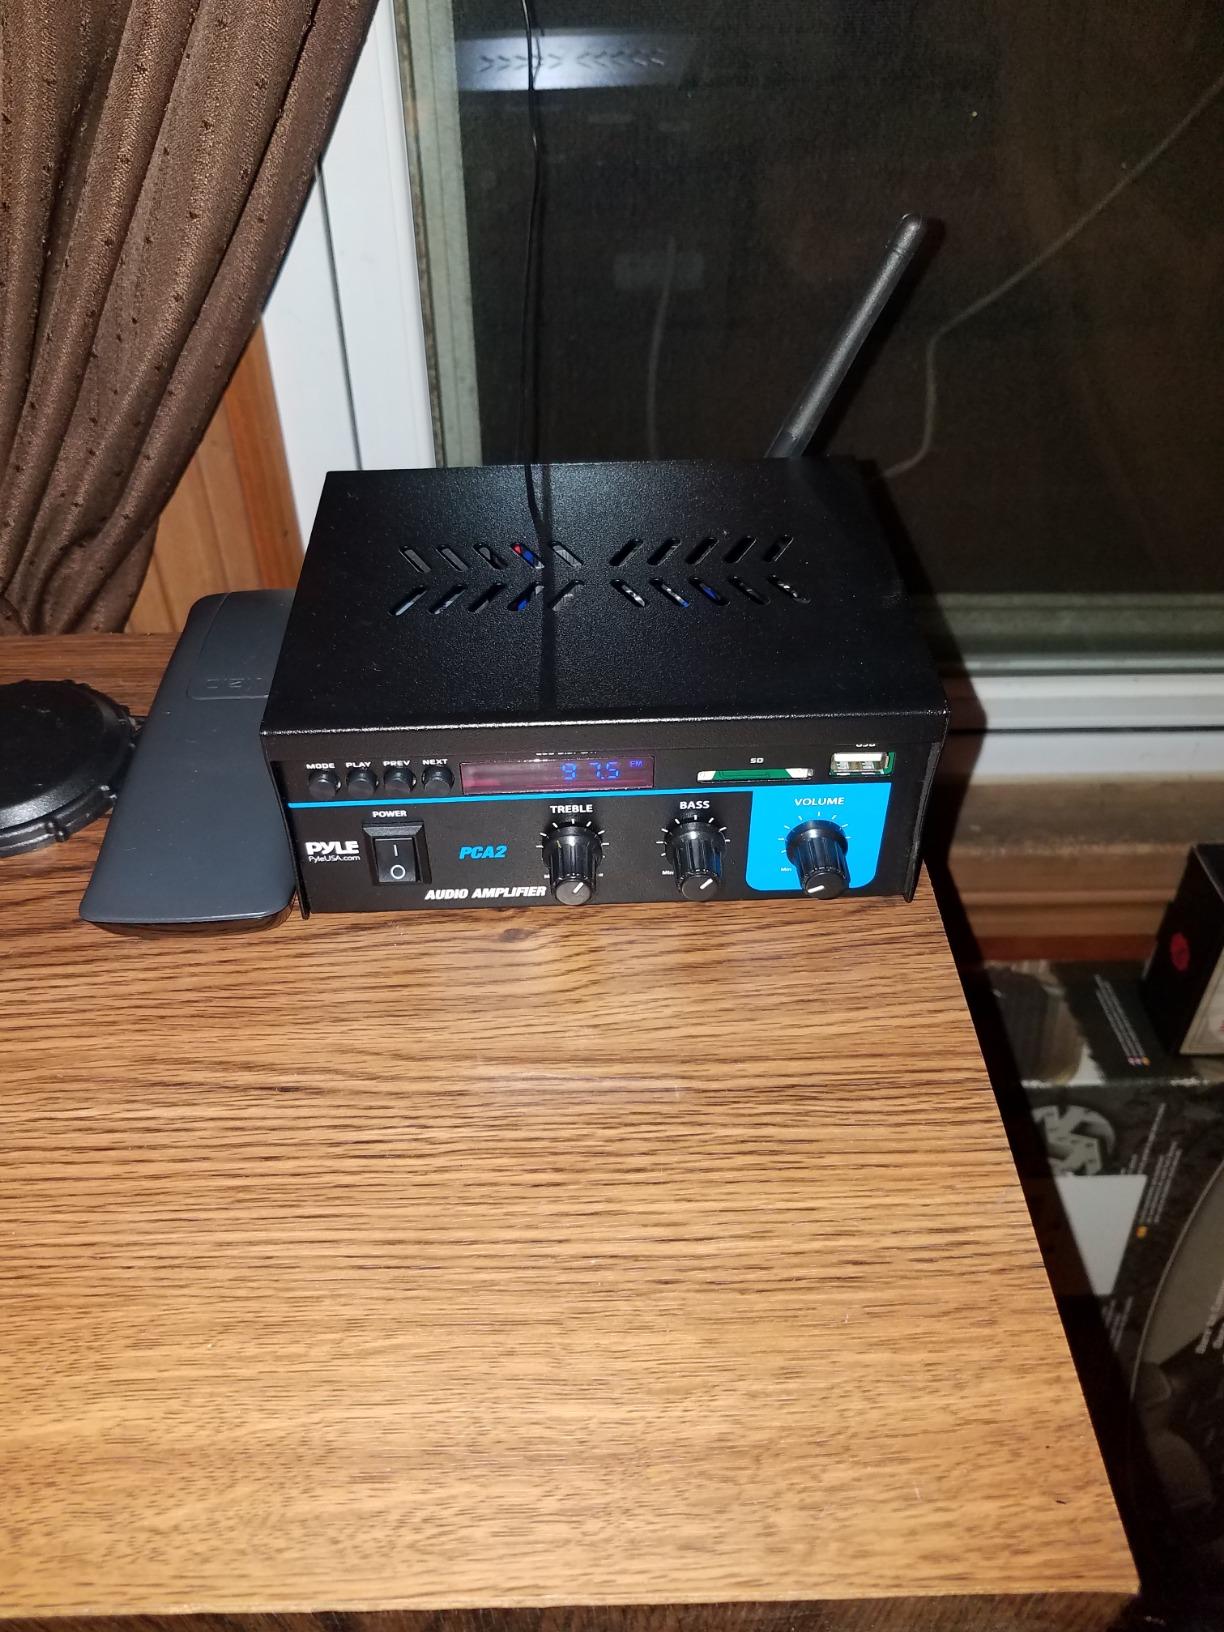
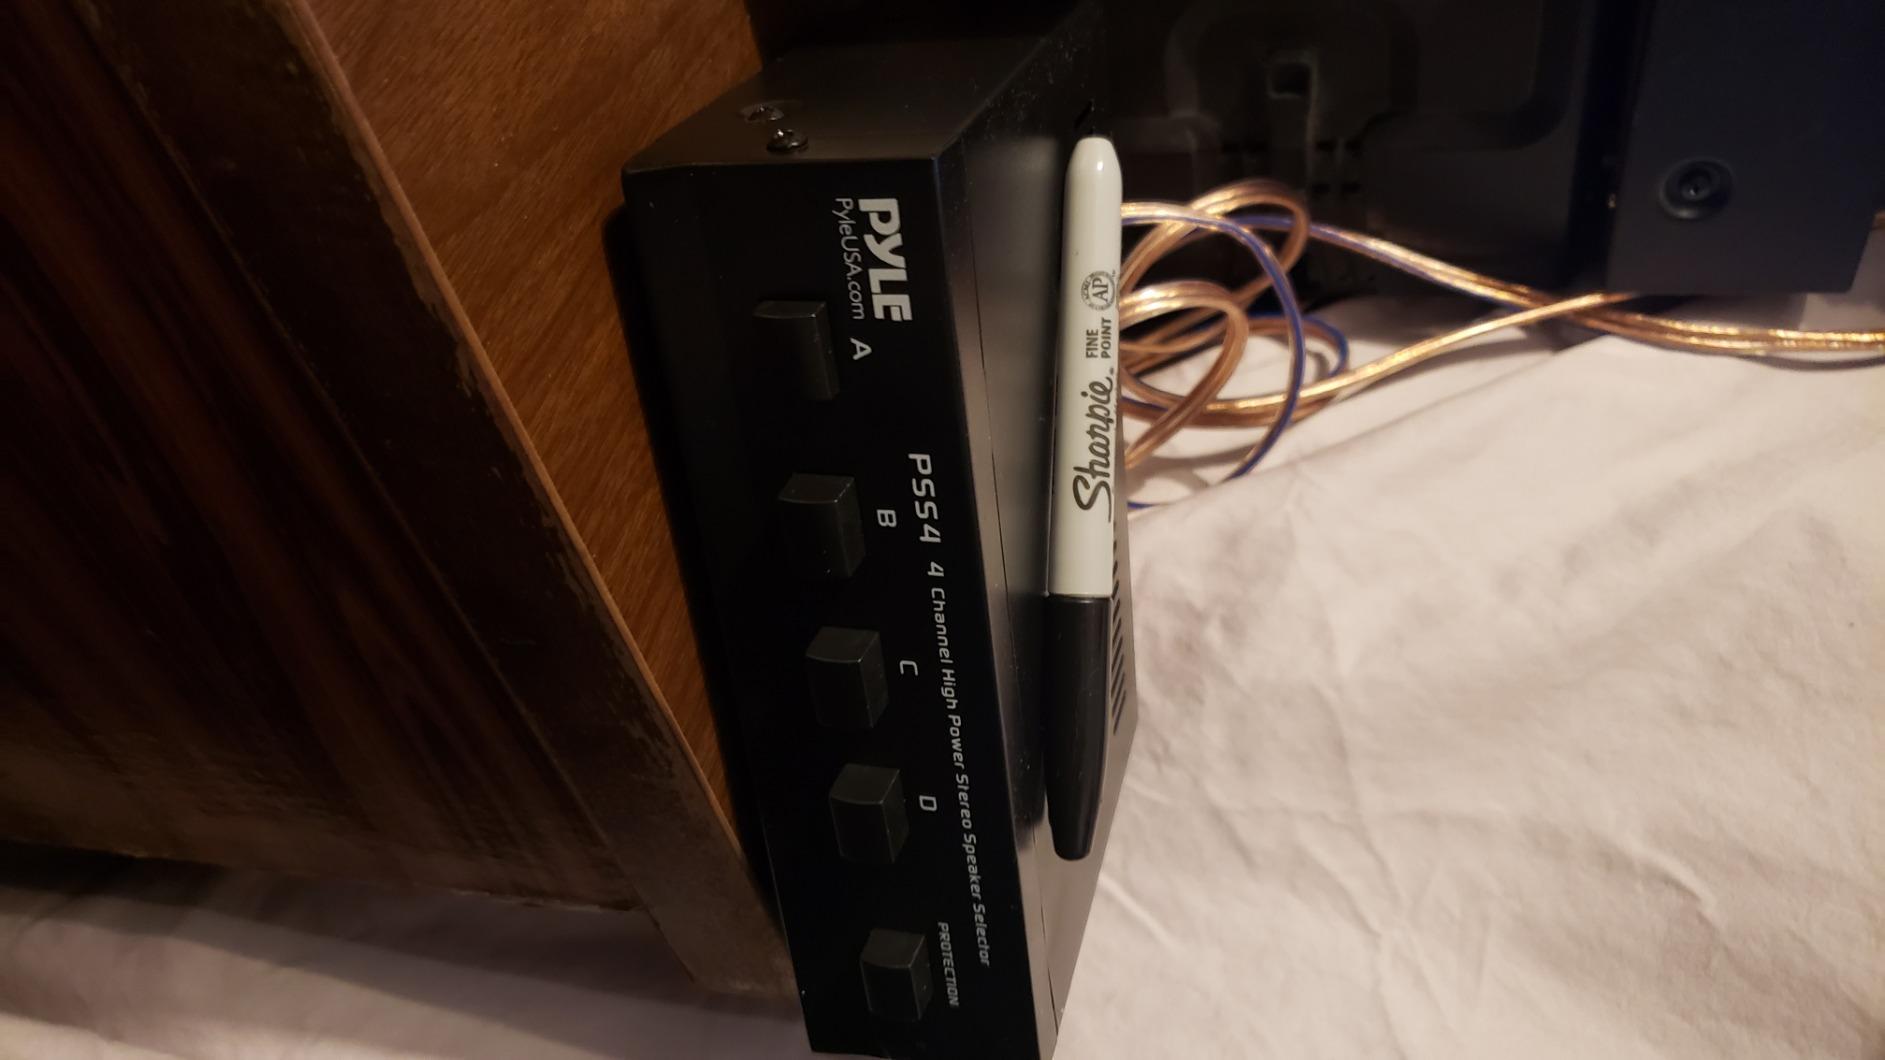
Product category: speaker
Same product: no